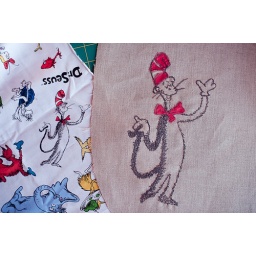
cat in the hat embroidery applique